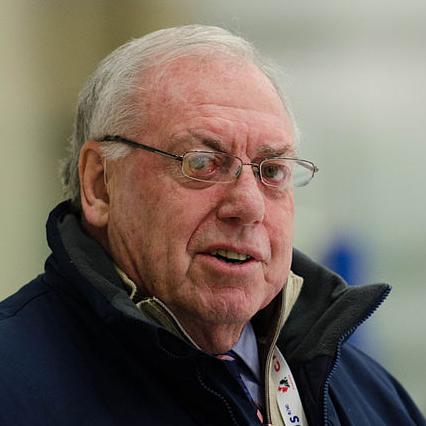
Age: 71